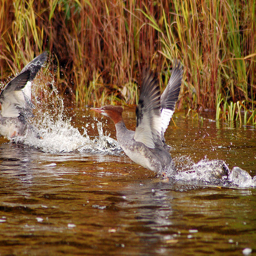
A couple of ducks flying above a river next to green grass.
a couple of birds are in the water
Some birds flying over the water in a pond
A couple of birds in the water by some grass.
Ducks make a splash as they take off from the water.